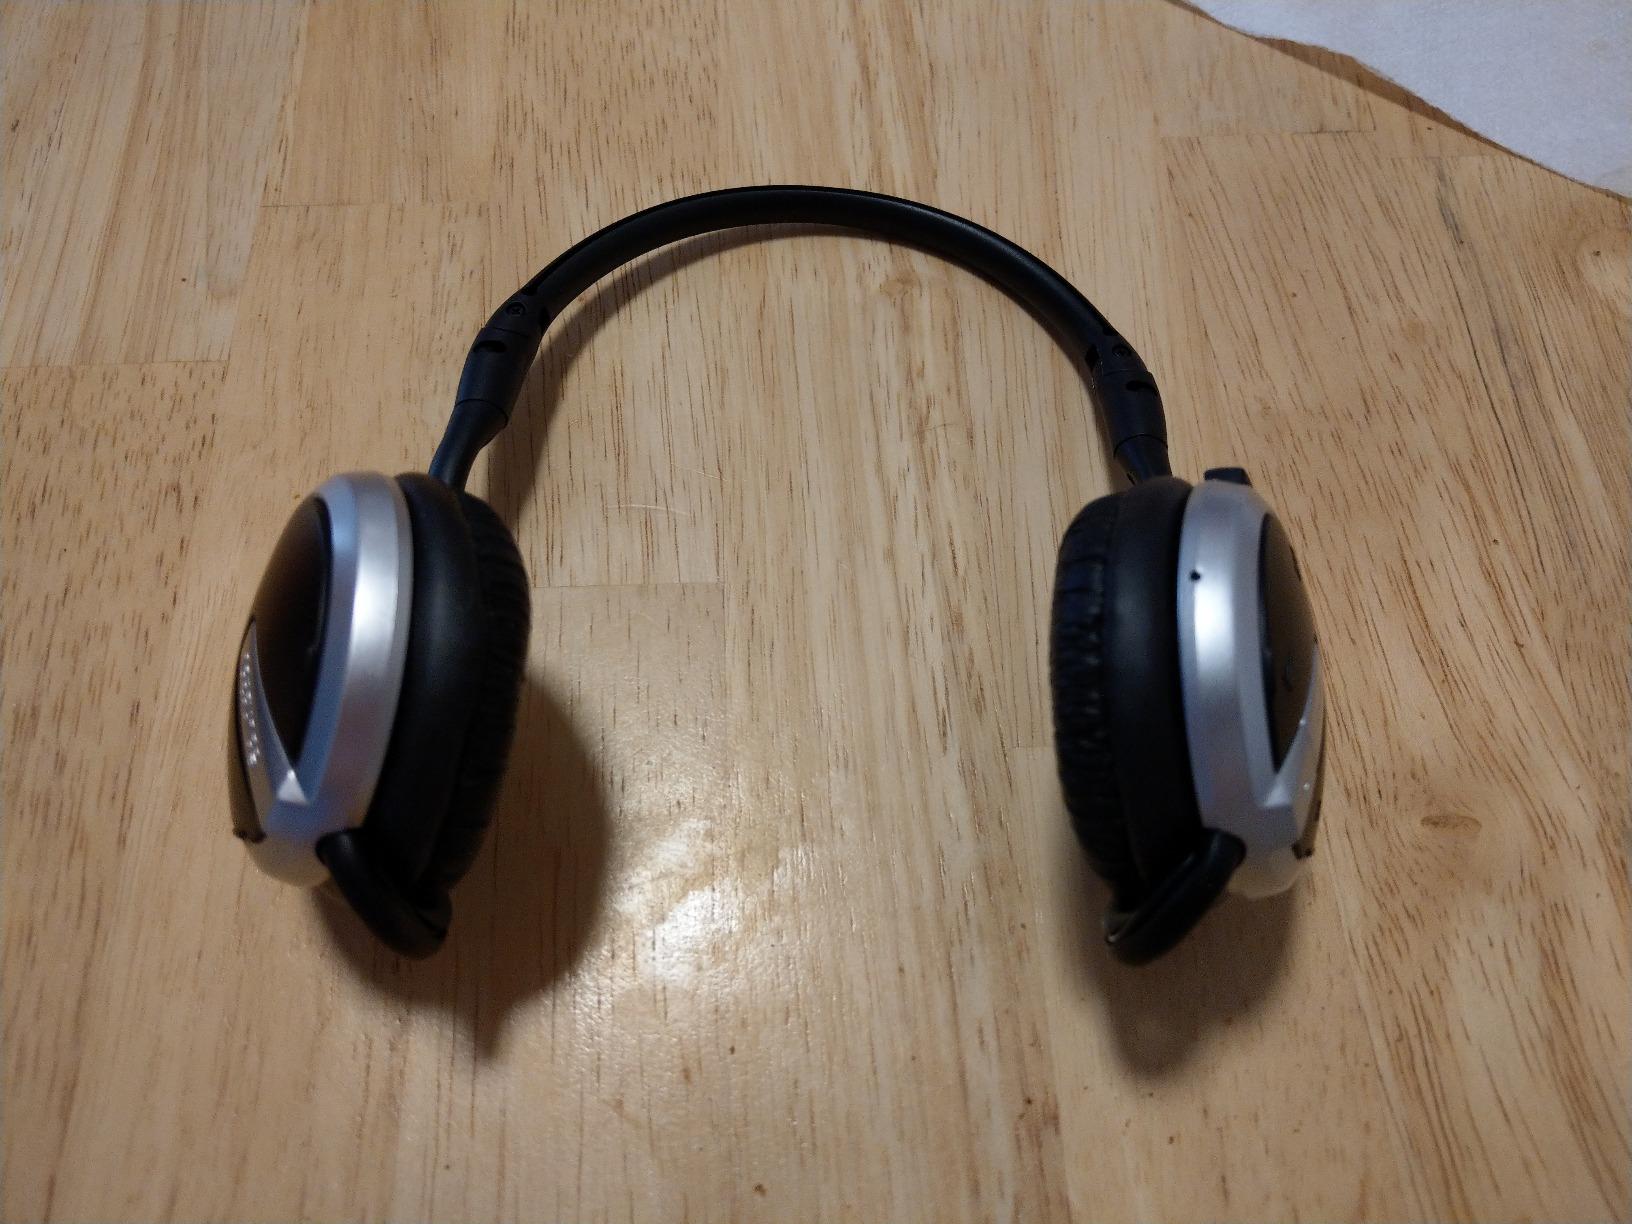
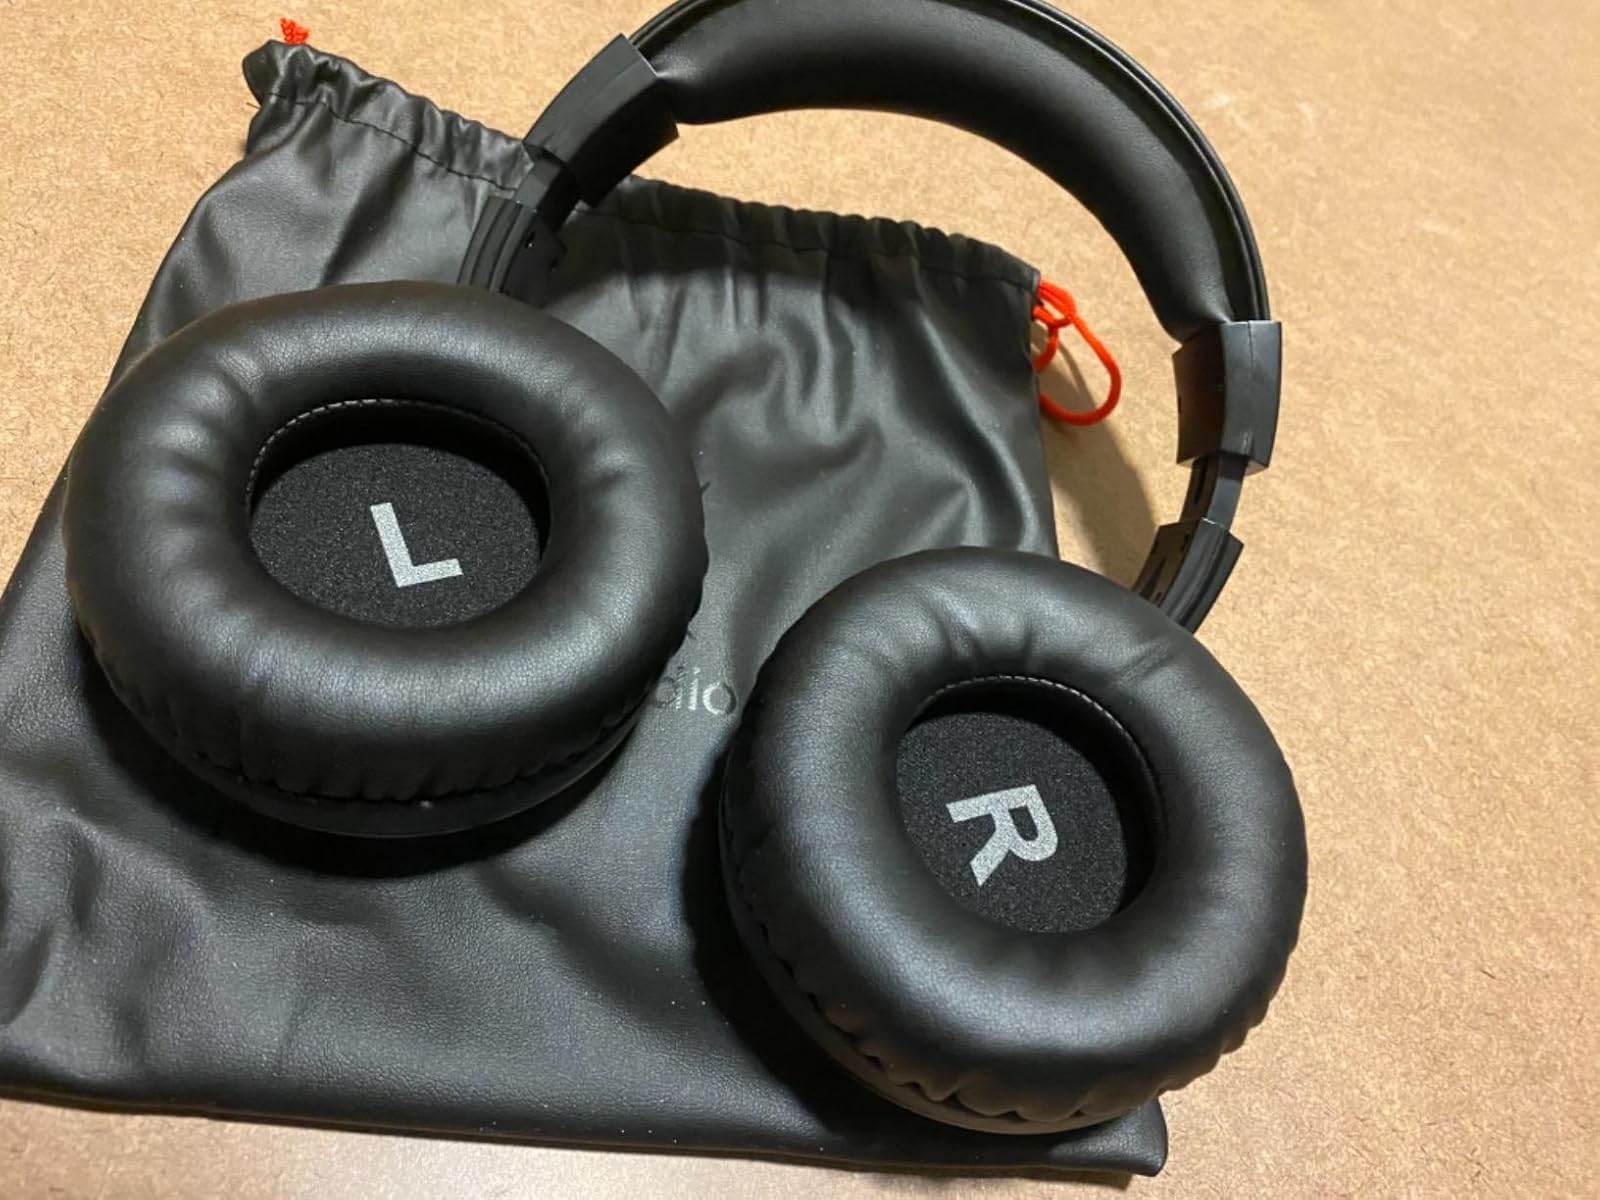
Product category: headphones
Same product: no